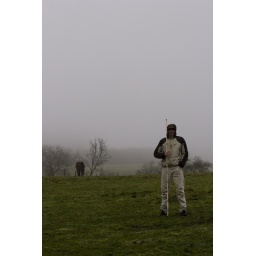
Joris with the measuring pole and a horse in the background